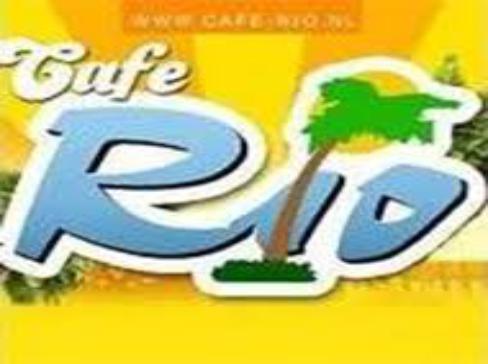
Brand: Cafe Rio
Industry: Food